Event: Nepal Earthquake
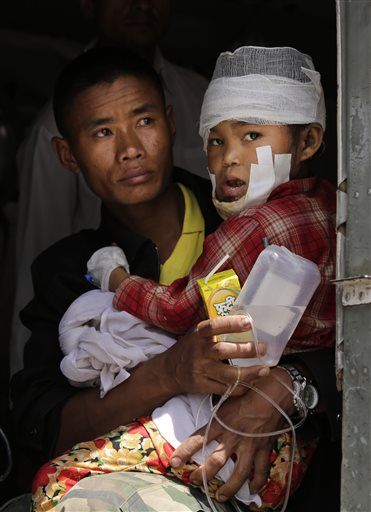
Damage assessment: damage